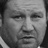
Emotion: neutral